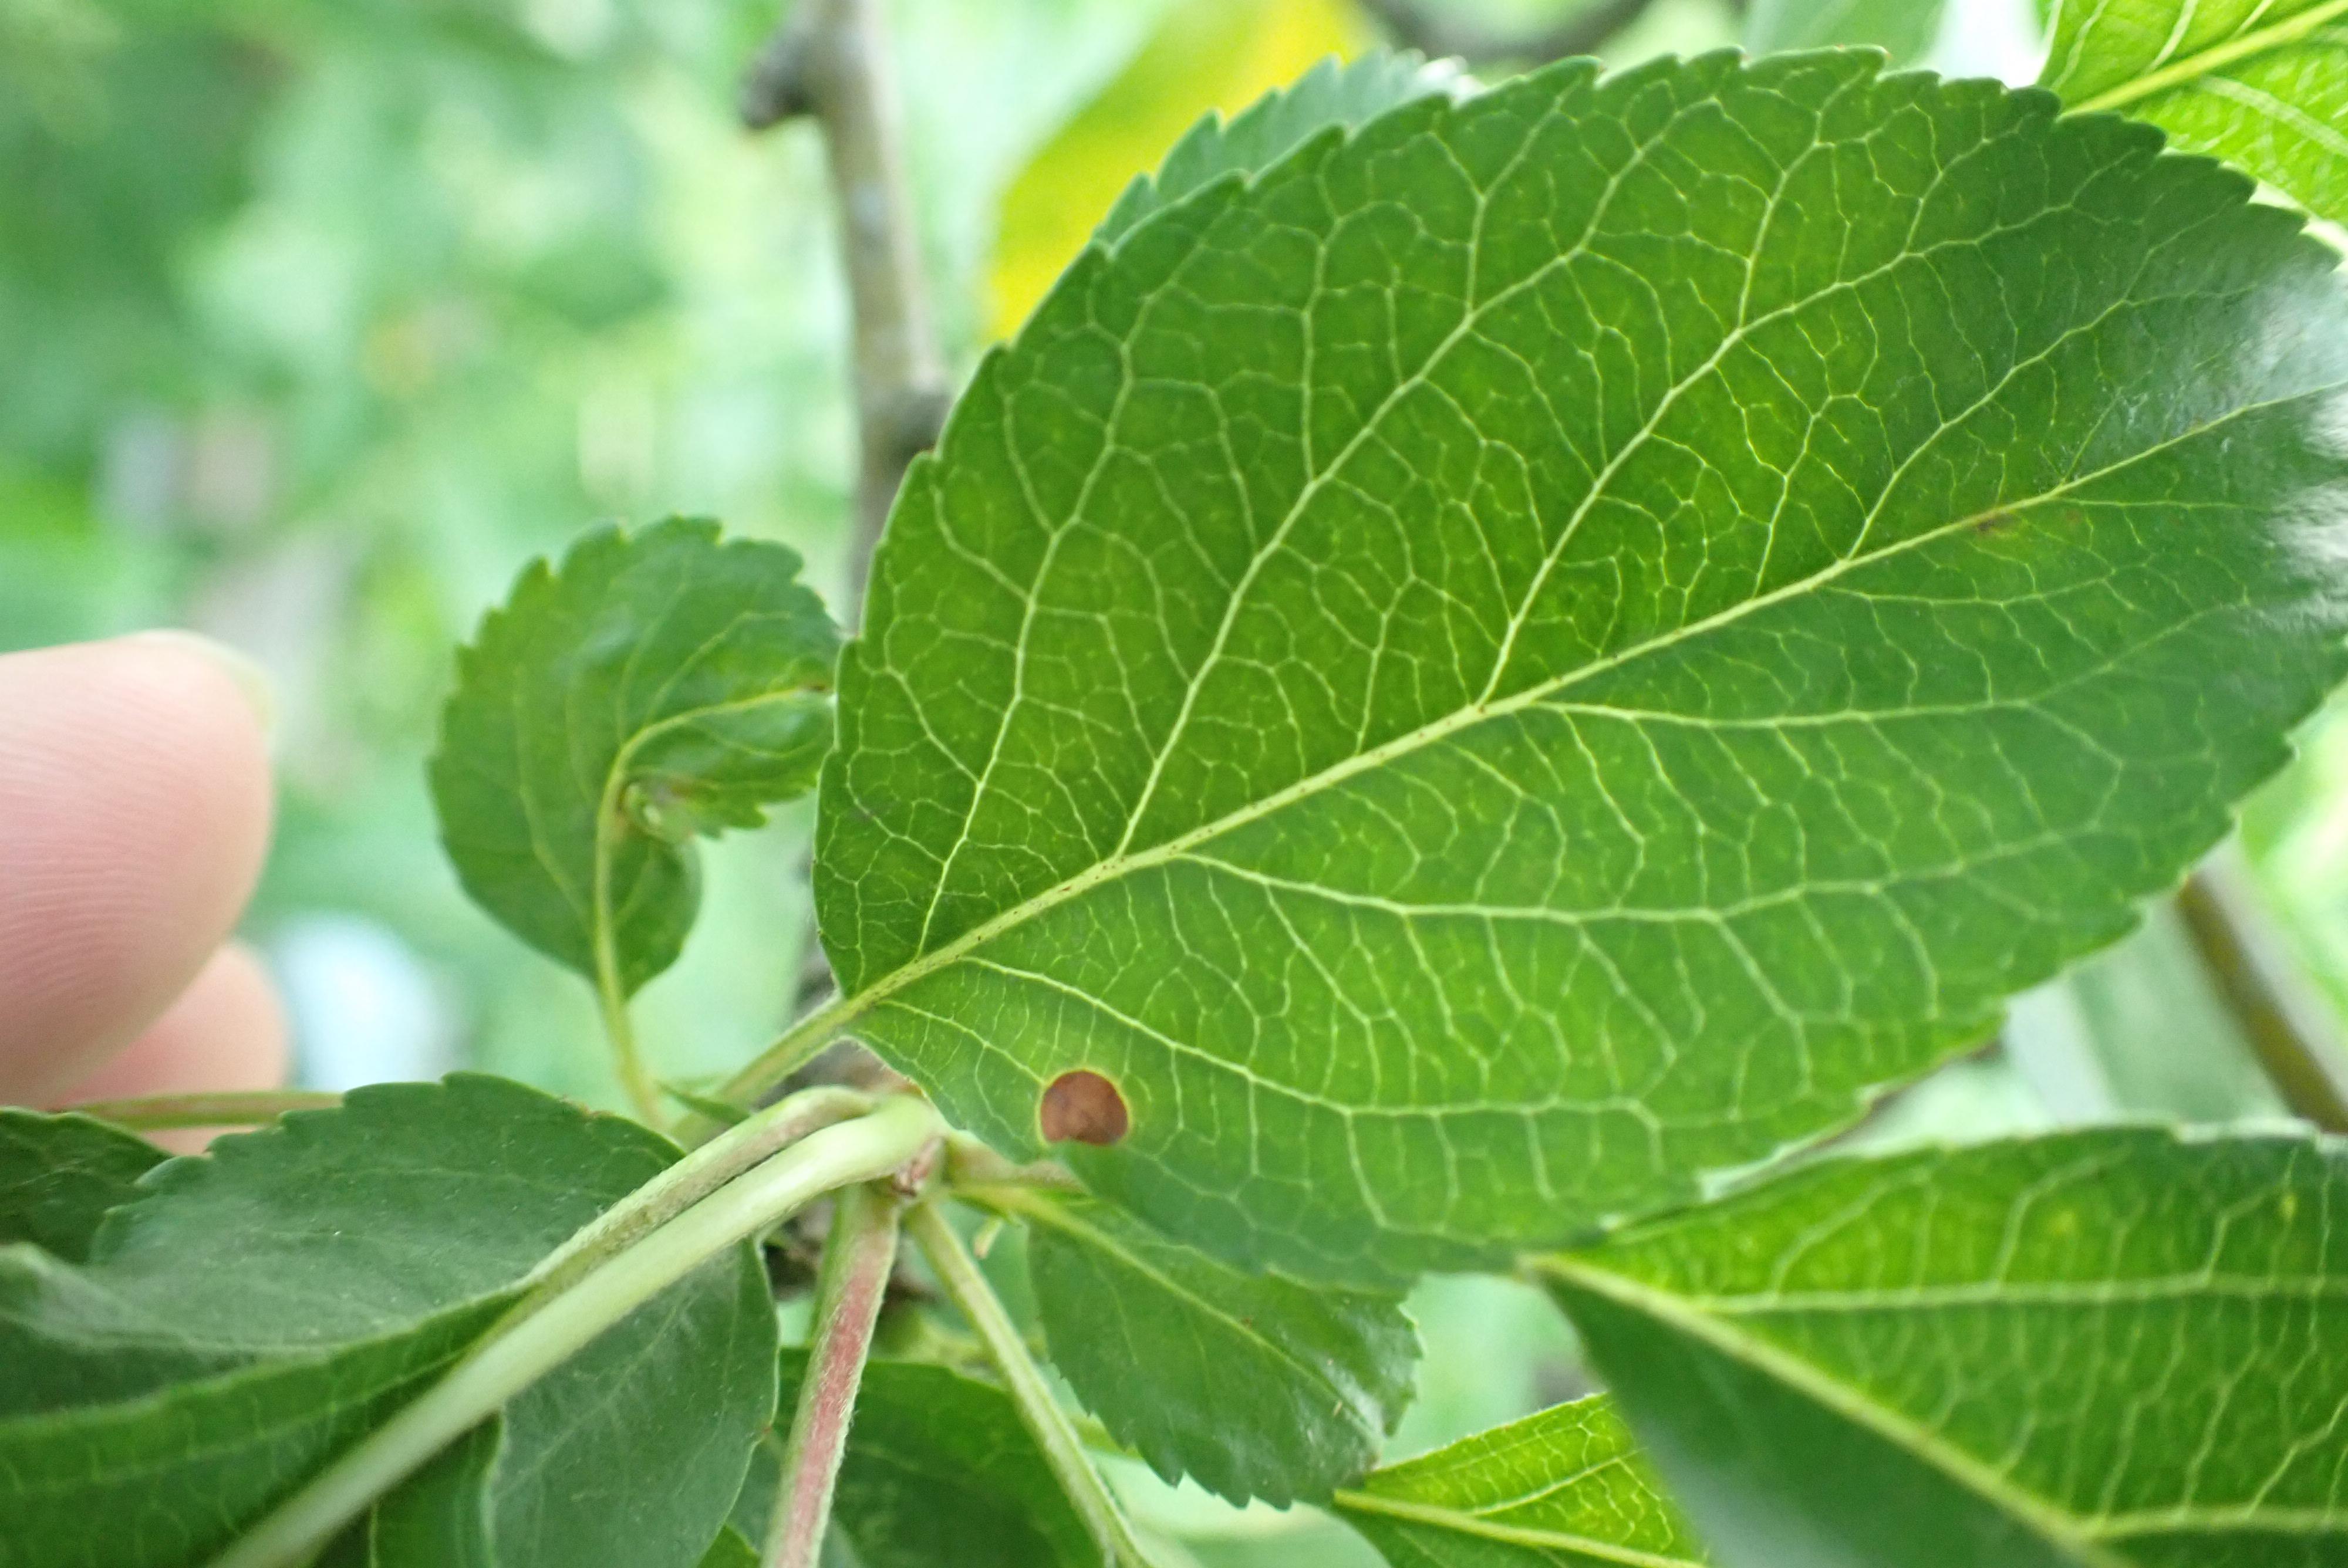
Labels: frog_eye_leaf_spot